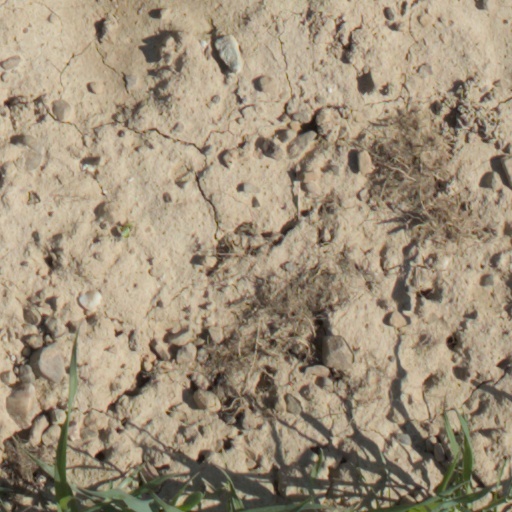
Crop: wheat